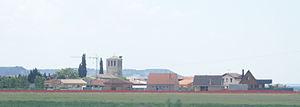
Aldea de San Miguel est une commune de la province de Valladolid dans la communauté autonome de Castille-et-León en Espagne.